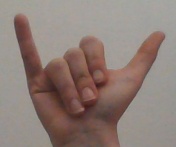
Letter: ya